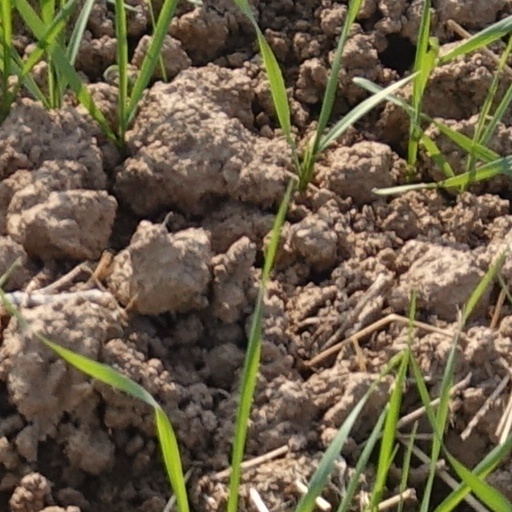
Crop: wheat